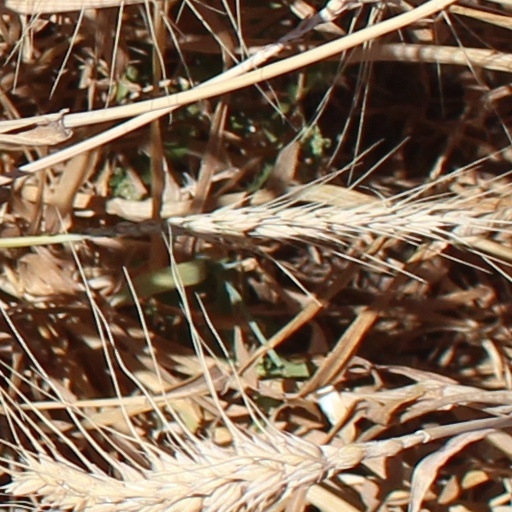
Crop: wheat